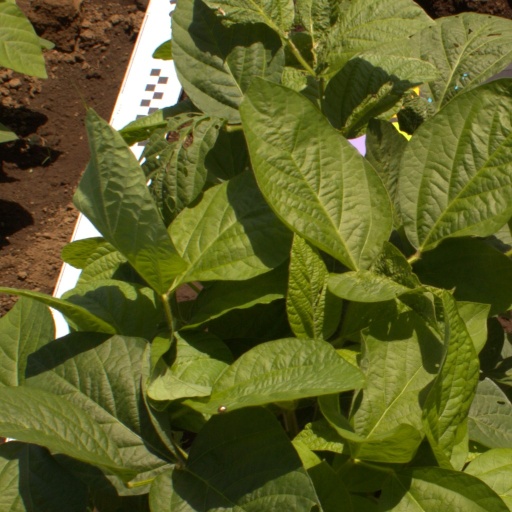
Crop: soybean